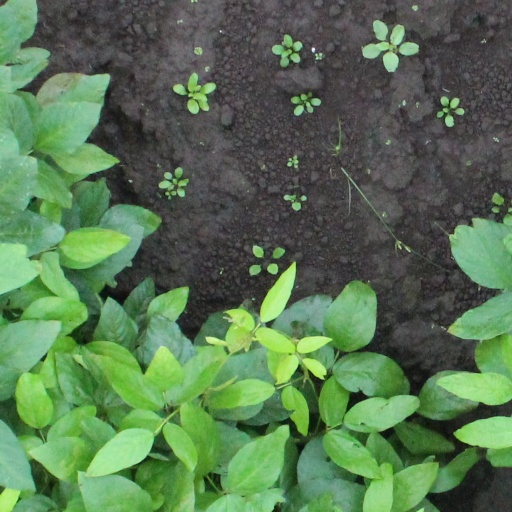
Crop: soybean